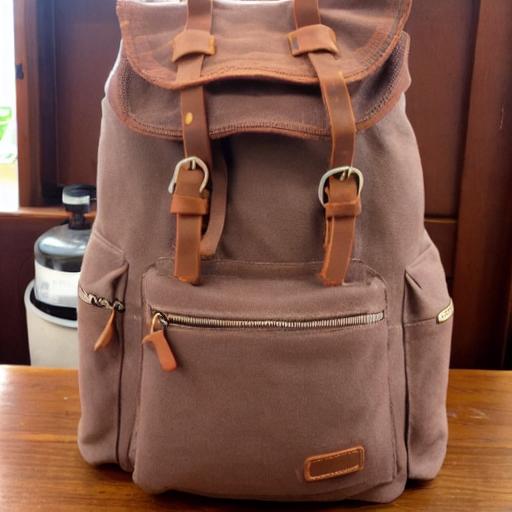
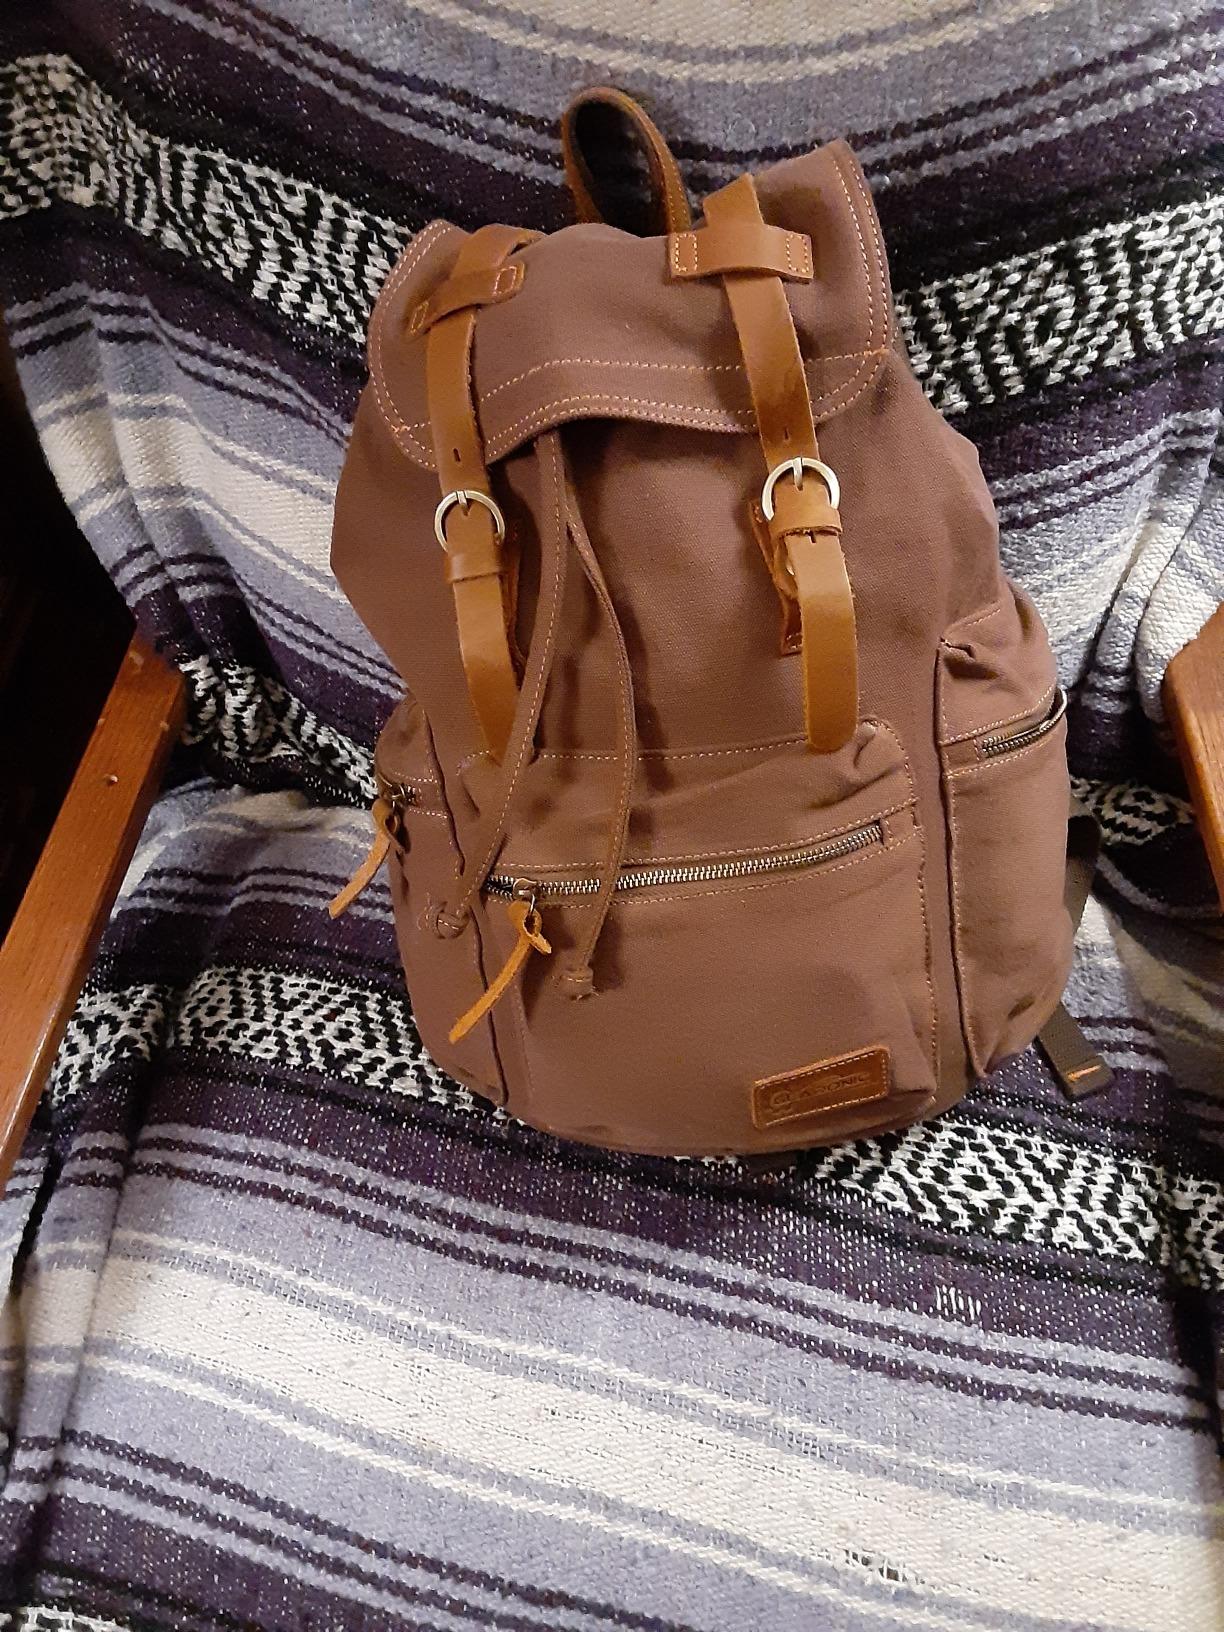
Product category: bag
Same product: no